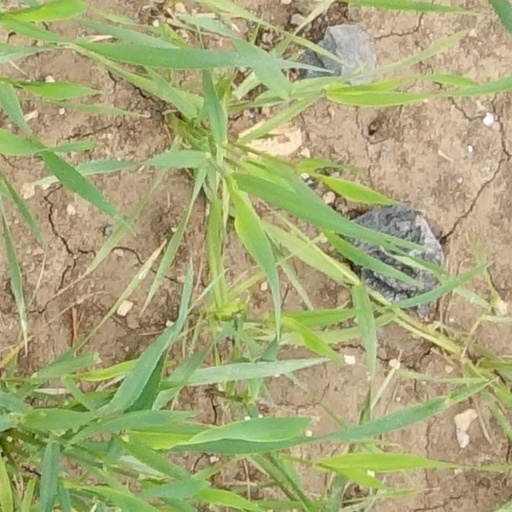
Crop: wheat